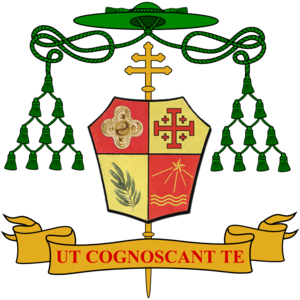
Maroun Lahham, de son nom complet Maroun Elias Nimeh Lahham, né le 20 juillet 1948 à Irbid, est le premier archevêque de Tunis depuis 2010, après en avoir été évêque pendant plus de quatre ans.